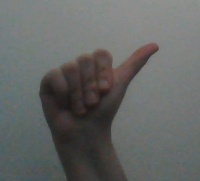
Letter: dhad